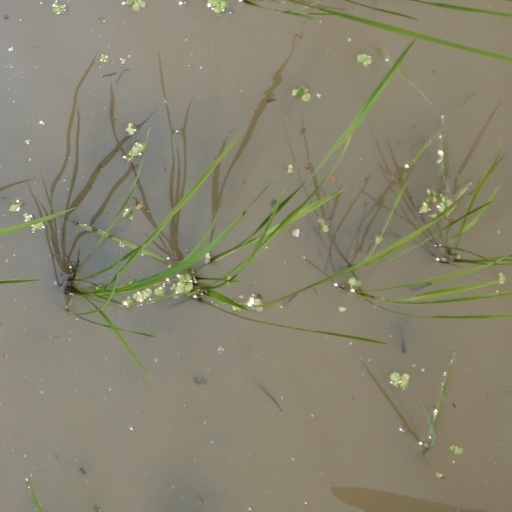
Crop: rice